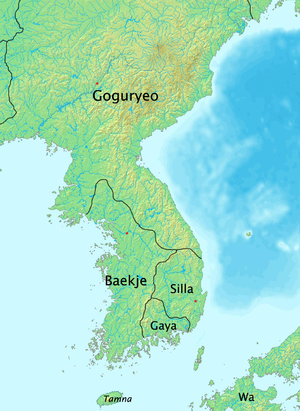
Baekje, est un royaume qui se développa au début de notre ère dans le sud-ouest de la Corée durant la période des Trois Royaumes, un ensemble de petits États qui sont nommés collectivement Gaya tenant le centre du sud de la péninsule.
Le royaume de Silla est un des royaumes historiques de Corée, qui apparait au cours de la période dite des Trois Royaumes de Corée, à côté des royaumes de Koguryo et Baekje. Ce royaume trouve son origine dans la confédération de Jinhan, l'un des Samhan.
Dans l'histoire de la Corée, Gaya est une confédération de chefferies de la vallée du Nakdong. Elle s'est créée au IVᵉ siècle à partir de la confédération de Byeonhan de l'époque Samhan, puis a été absorbée par Silla, l'un des Trois Royaumes de Corée au VIᵉ siècle.